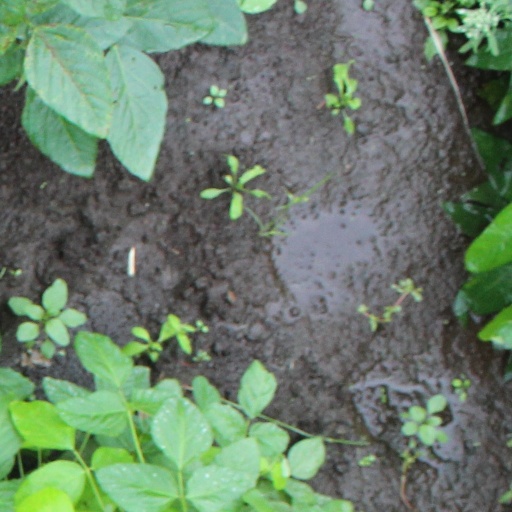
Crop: soybean